Fascism in Bulgaria

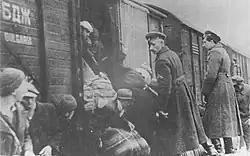
Bulgarian policemеn and soldiers deporting Macedonian Jews in 1943. Many of them were recruited "Macedonian Slavs", regarded by the authorities as Bulgarians. Bulgaria insists on the rescue of its Jews, and compares their destiny to the killing of the Jews in Bulgarian-occupied territories.

The Bulgarian Marxist historiography labelled the period 1935–1944, as "monarcho-fascism" and demonized the then rightist movements, due to the authoritarian regime Boris III introduced in 1935, and Bulgaria's accession to the Axis powers during WWII. The personal regime of the Tsar was a mixture of authoritarian, conservative and fascist ideas. While in the West it was considered a "royal dictatorship," in marxist history it is described as "monarcho-fascism". In fact fascists in interwar Bulgaria were split into several small movements as the National Social Movement, the Union of Bulgarian National Legions and the Ratniks. They were unable to become prominent political forces in the country. Bulgarian fascist movements faced problems differentiating their goals from other elements of the far right political authoritarian movements. The temporal power of conservative authoritarian rivals who were in control of the government from 1934 to 1944, contributed to the weakness of these fascist groups. The National Social Movement (NSM) founded by Aleksandar Tsankov as a genuinely fascist group was taking inspiration from the NSDAP and rose by the early to mid 1930s. The second fascist movement, the Union of Bulgarian National Legions, was started by general Hristo Lukov and later became an ally of the NSM, though being more ideologically radical. The third fascist movement, the Union of the Ratniks, was founded by Professor Asen Kantardzhiev. It was also closer to the German Nazis than to Italian fascism.